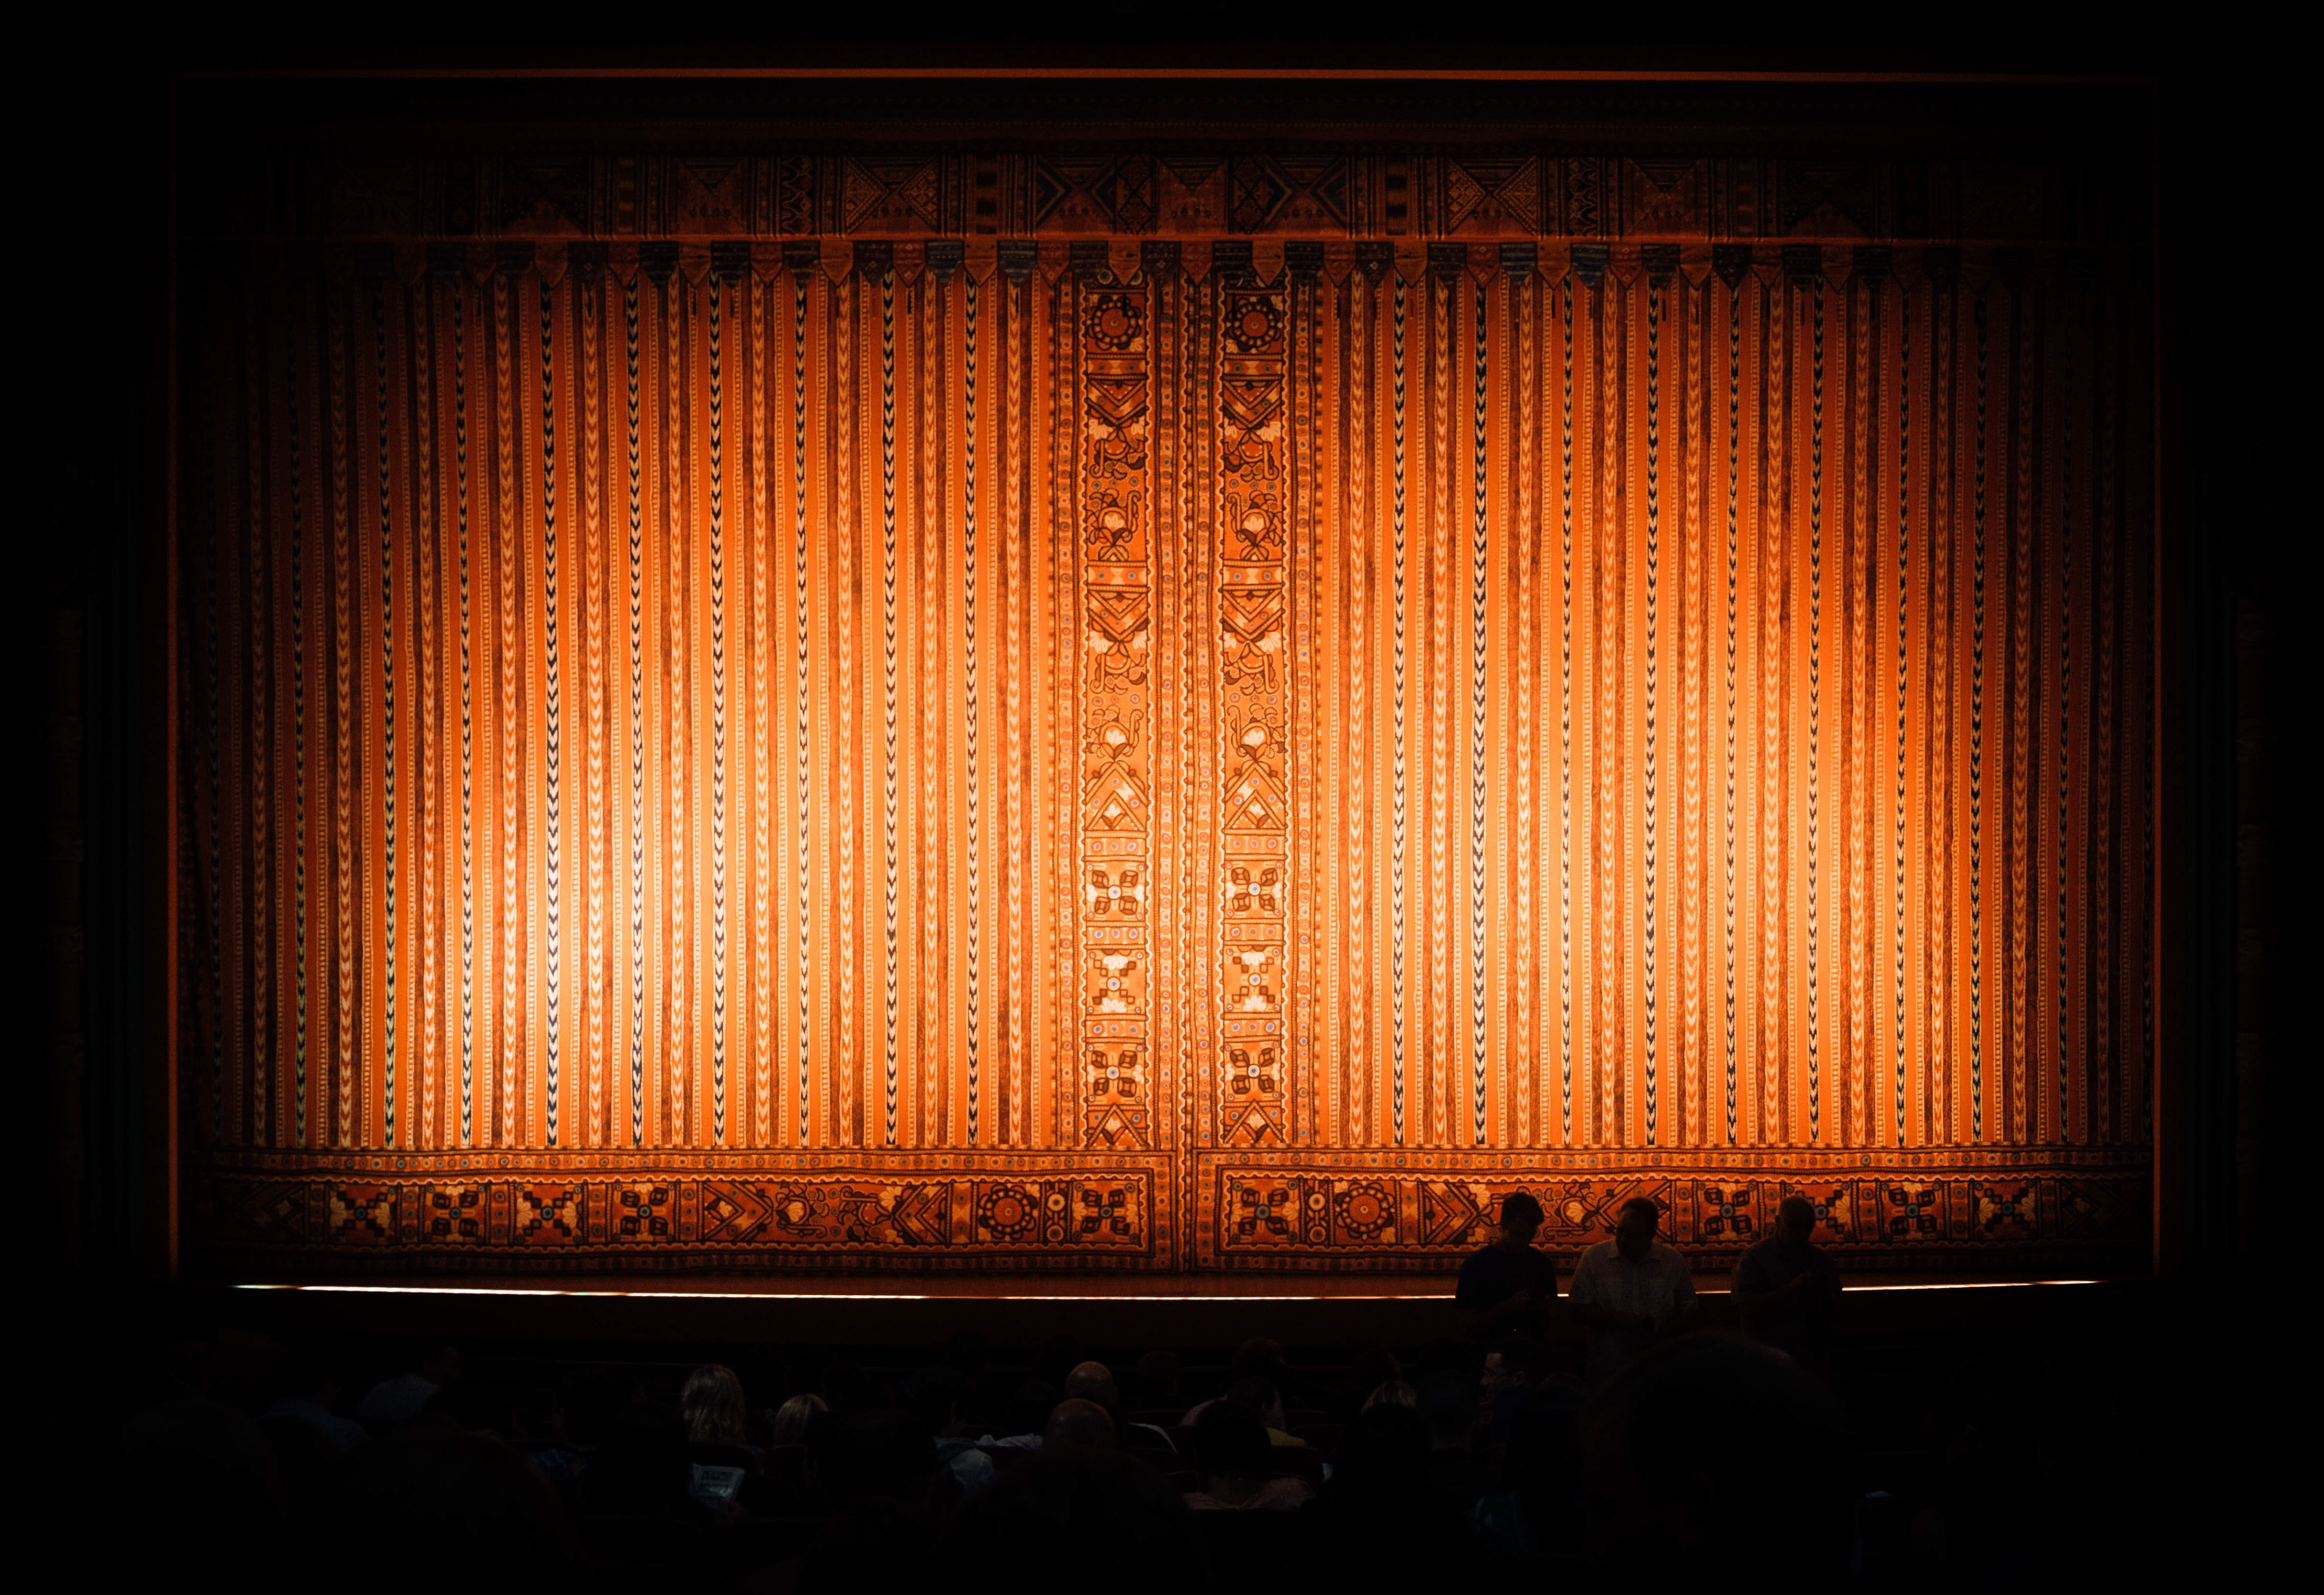
light, night, sunlight, color, flame, darkness, lighting, font, stage, design, shape, window covering